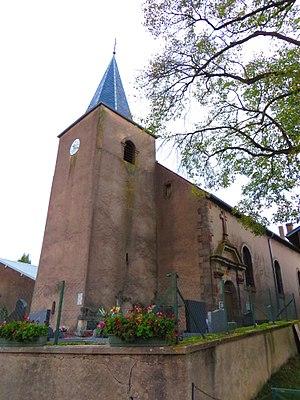
Guébling Église Saint-Léger
Guébling est une commune française située dans le département de la Moselle en région Grand Est.